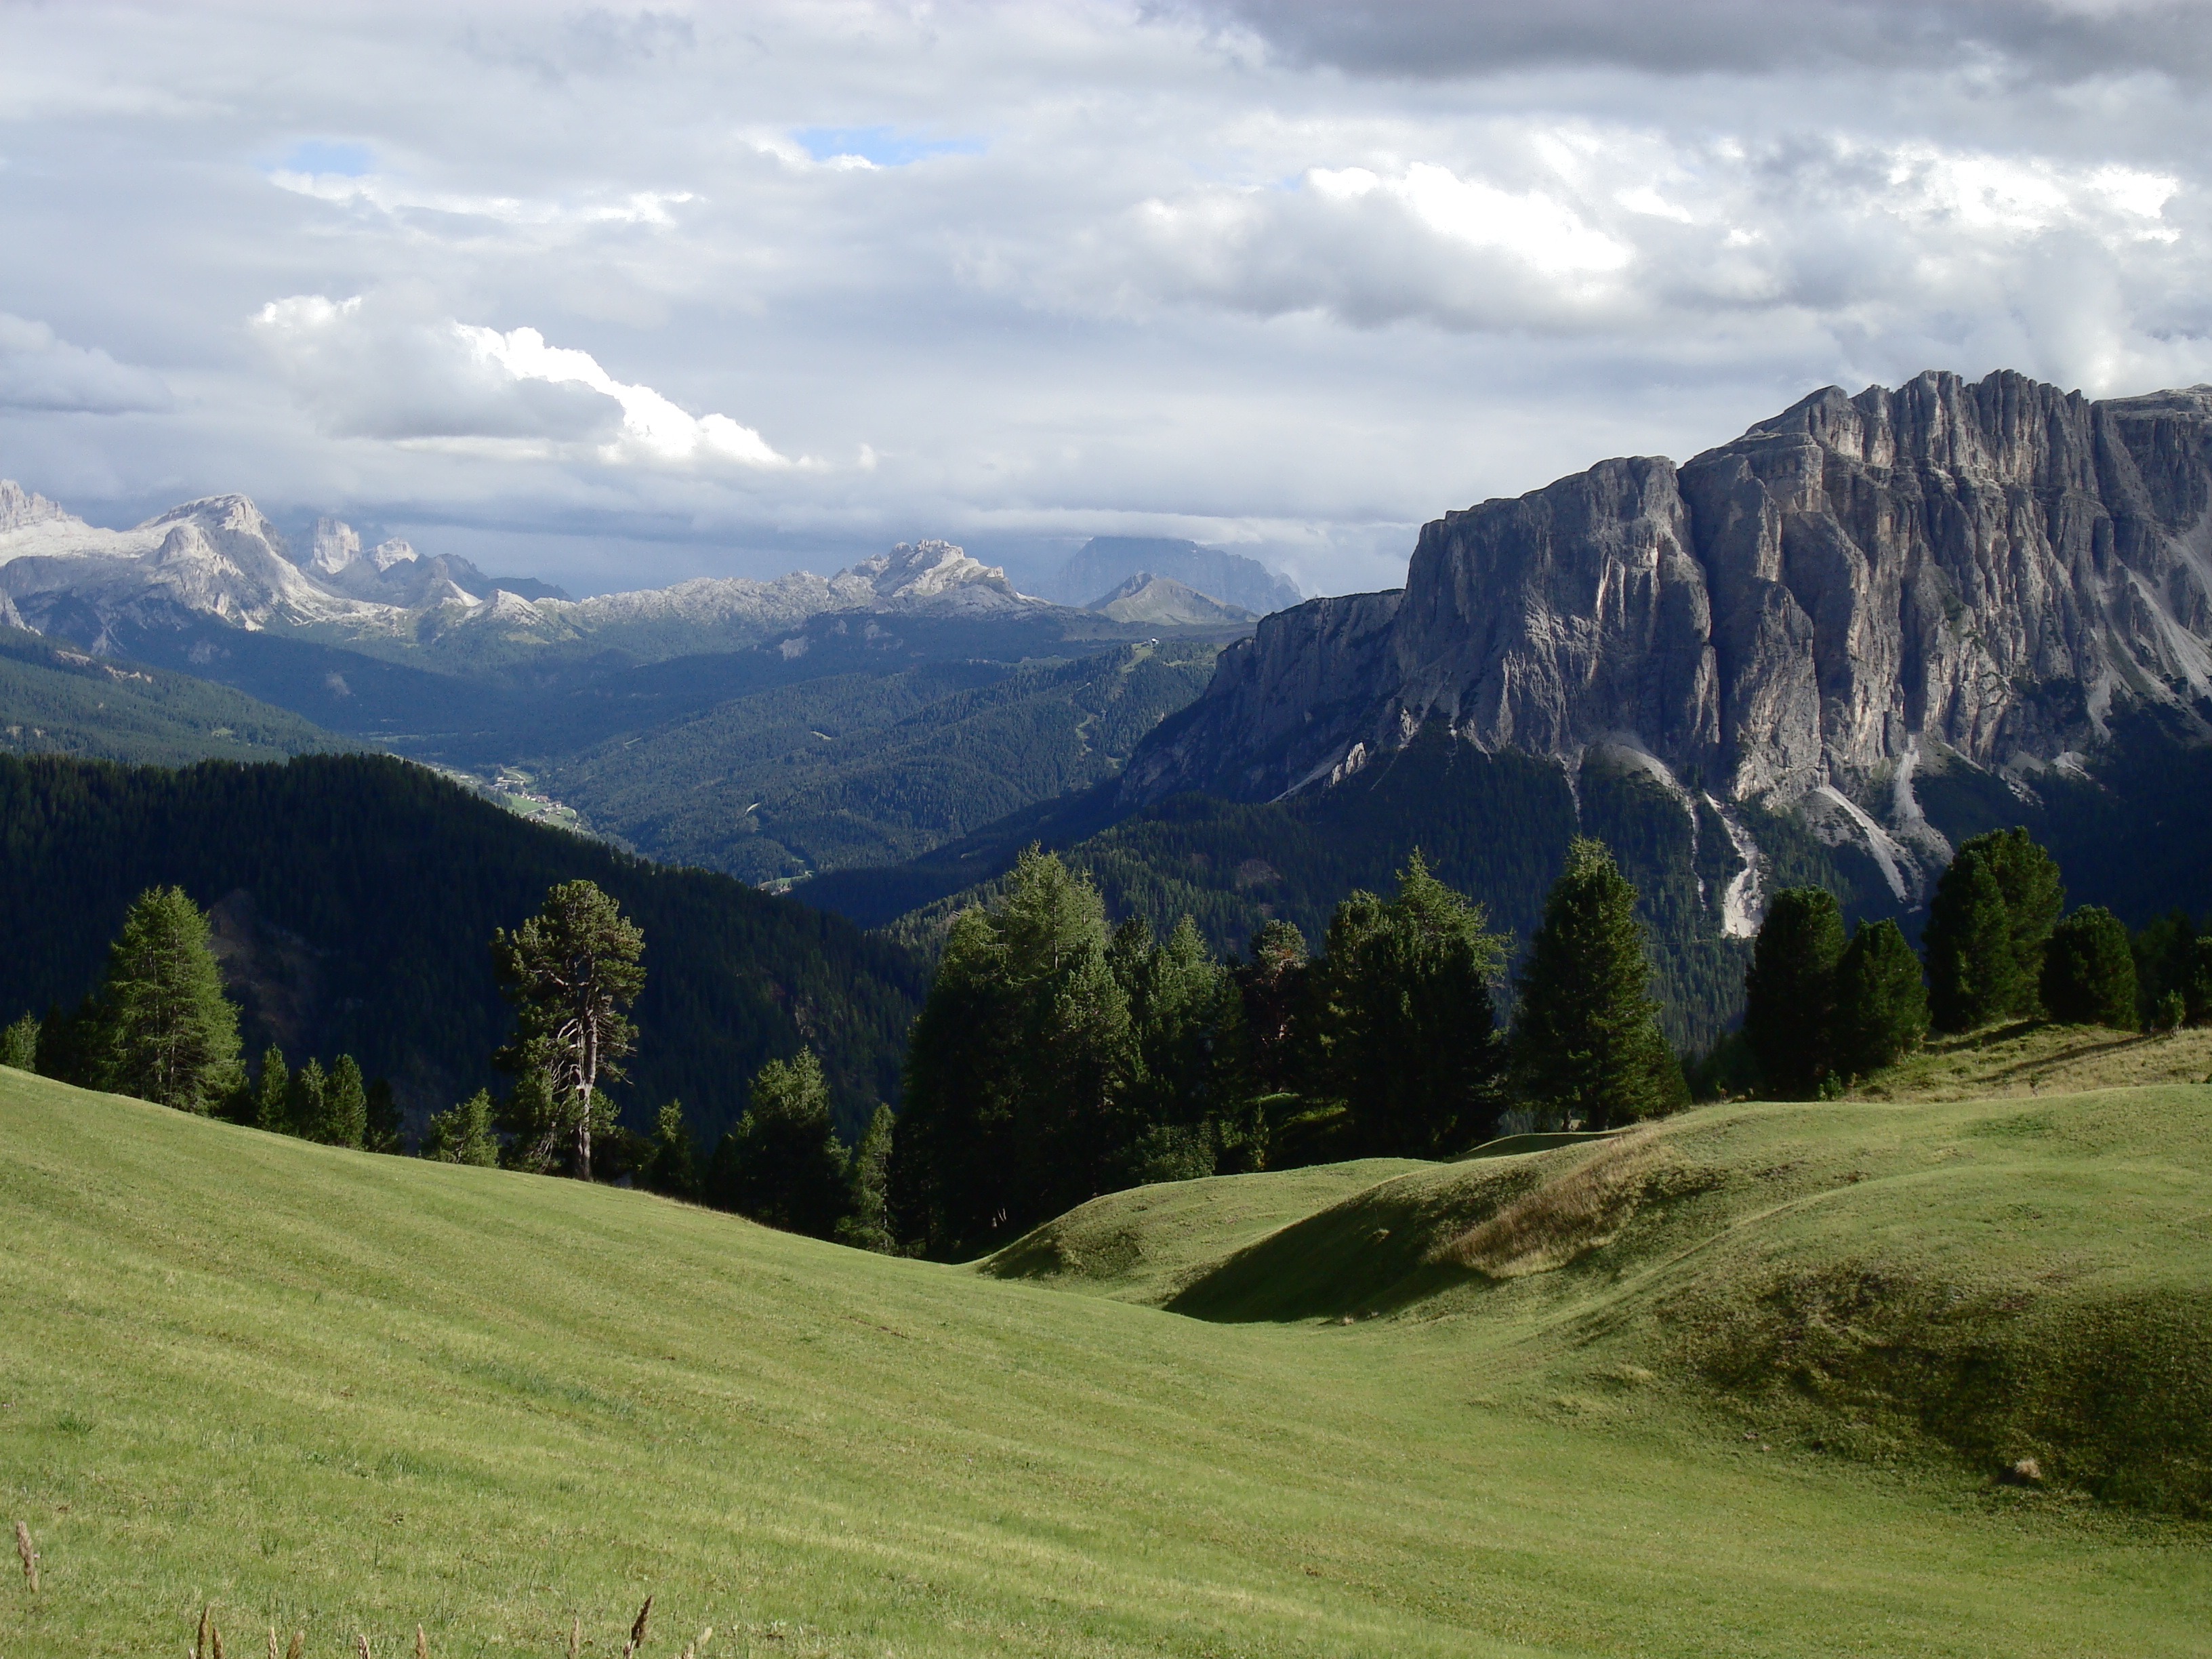
landscape, tree, nature, grass, rock, wilderness, mountain, cloud, sky, hiking, field, meadow, prairie, hill, valley, mountain range, panorama, travel, green, relax, hike, pasture, holiday, italy, rest, freedom, highland, terrain, national park, ridge, plain, summit, free, bank, massif, relaxation, holidays, mountains, alps, grassland, plateau, wide, fell, idyll, elevation, dolomites, rural area, nature reserve, mountain pass, hill station, biome, continental divide, meteorological phenomenon, mountainous landforms, ecoregion, national trust for places of historic interest or natural beauty, mount scenery